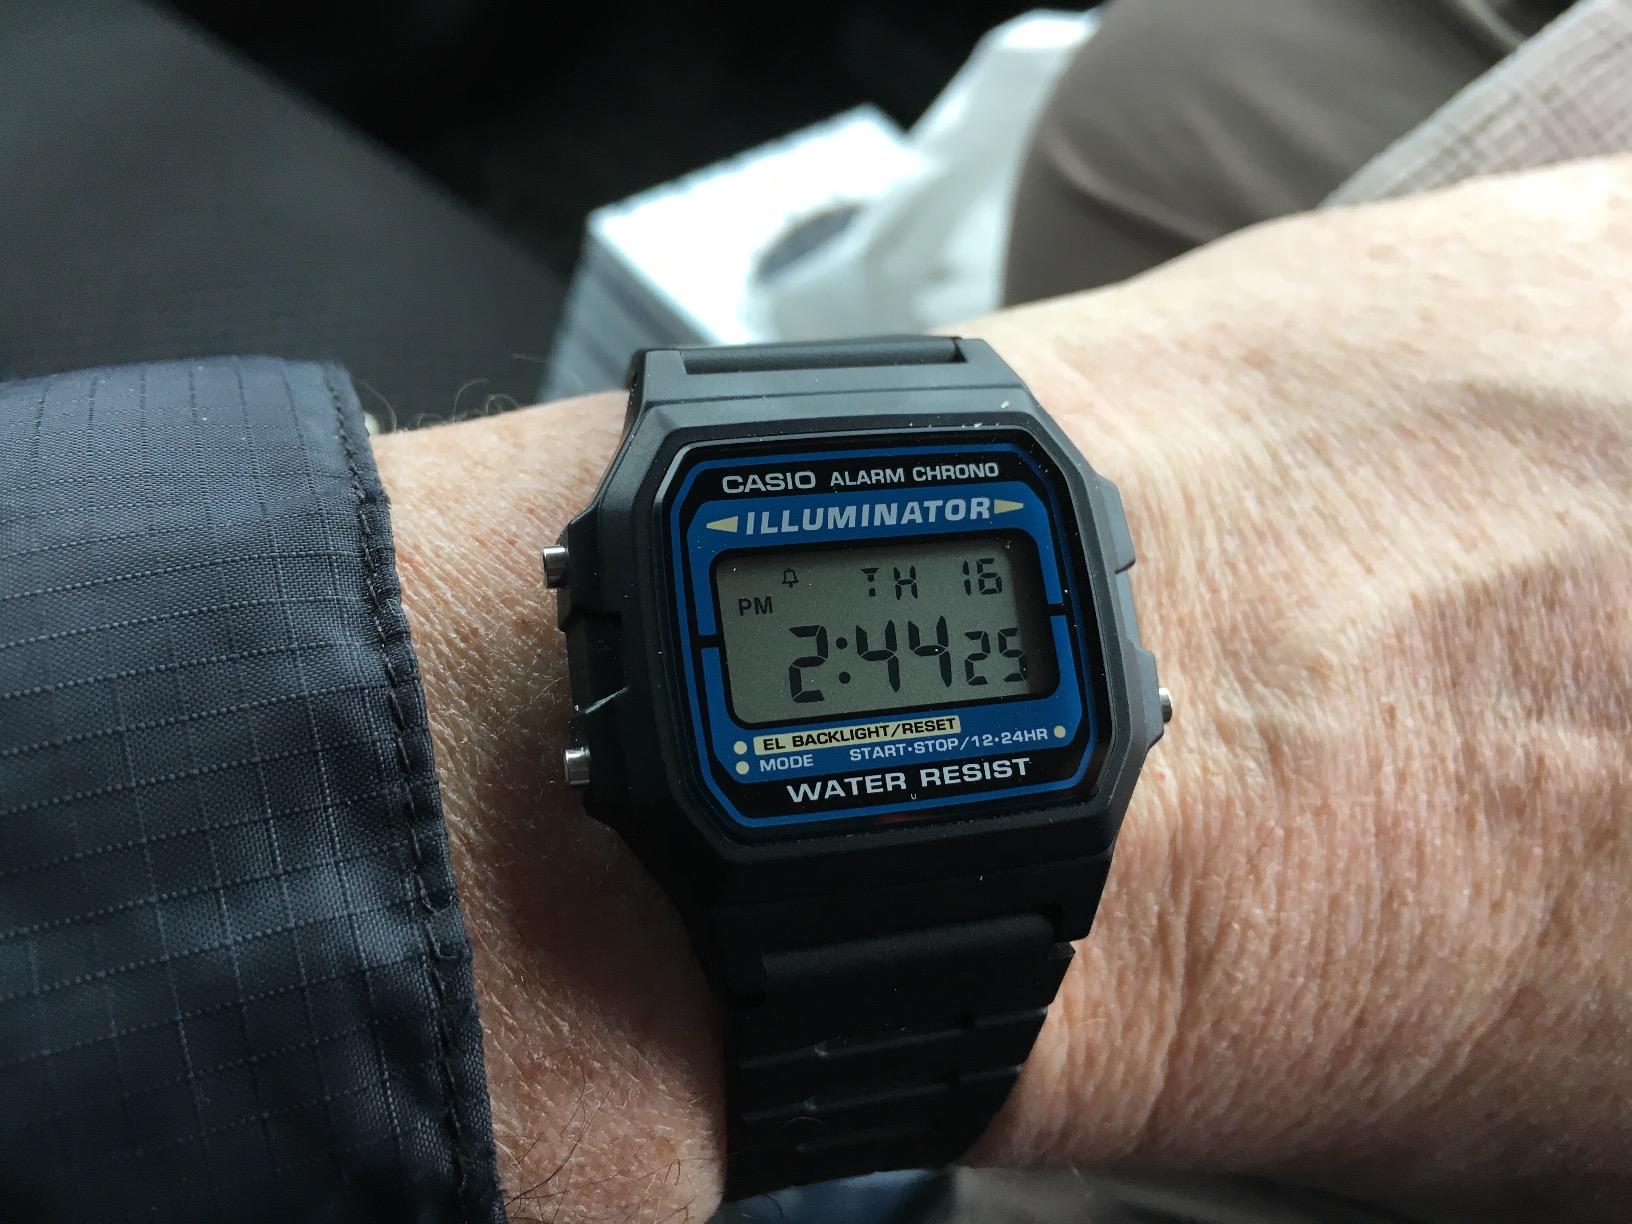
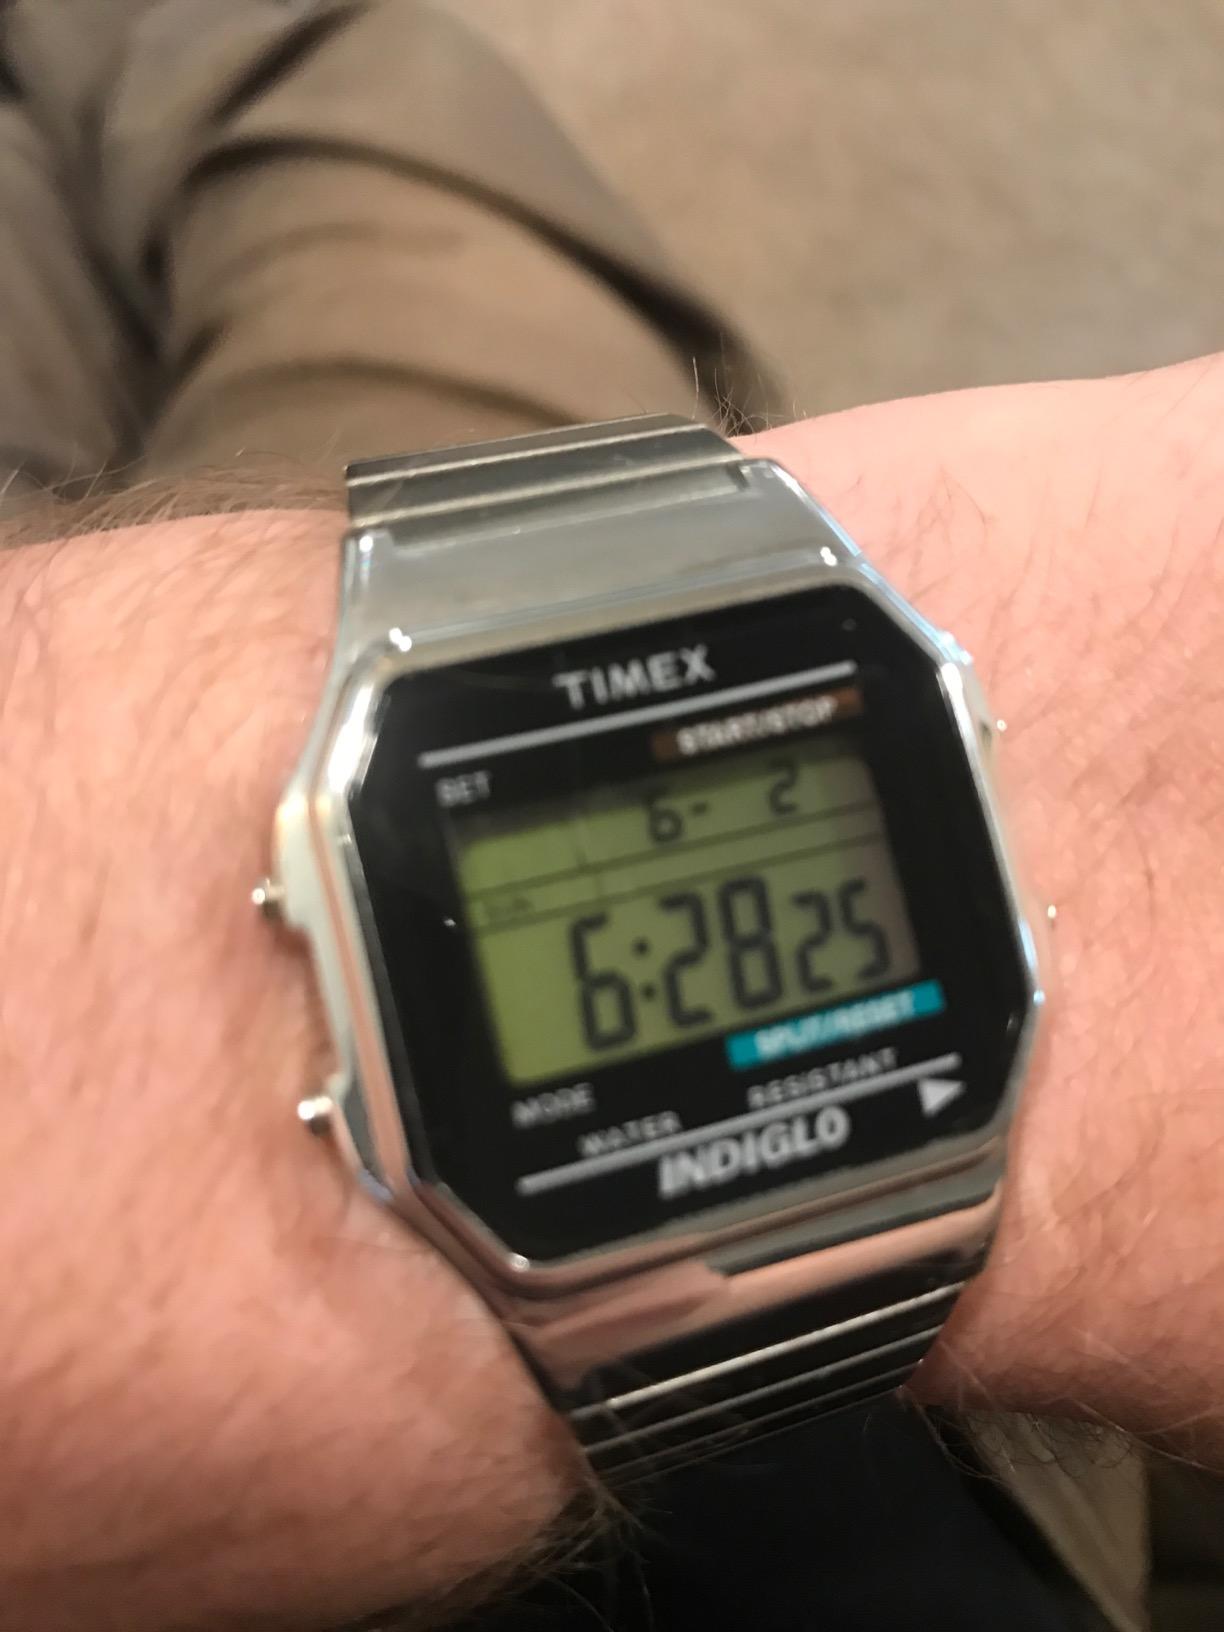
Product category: accessories_watch
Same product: no